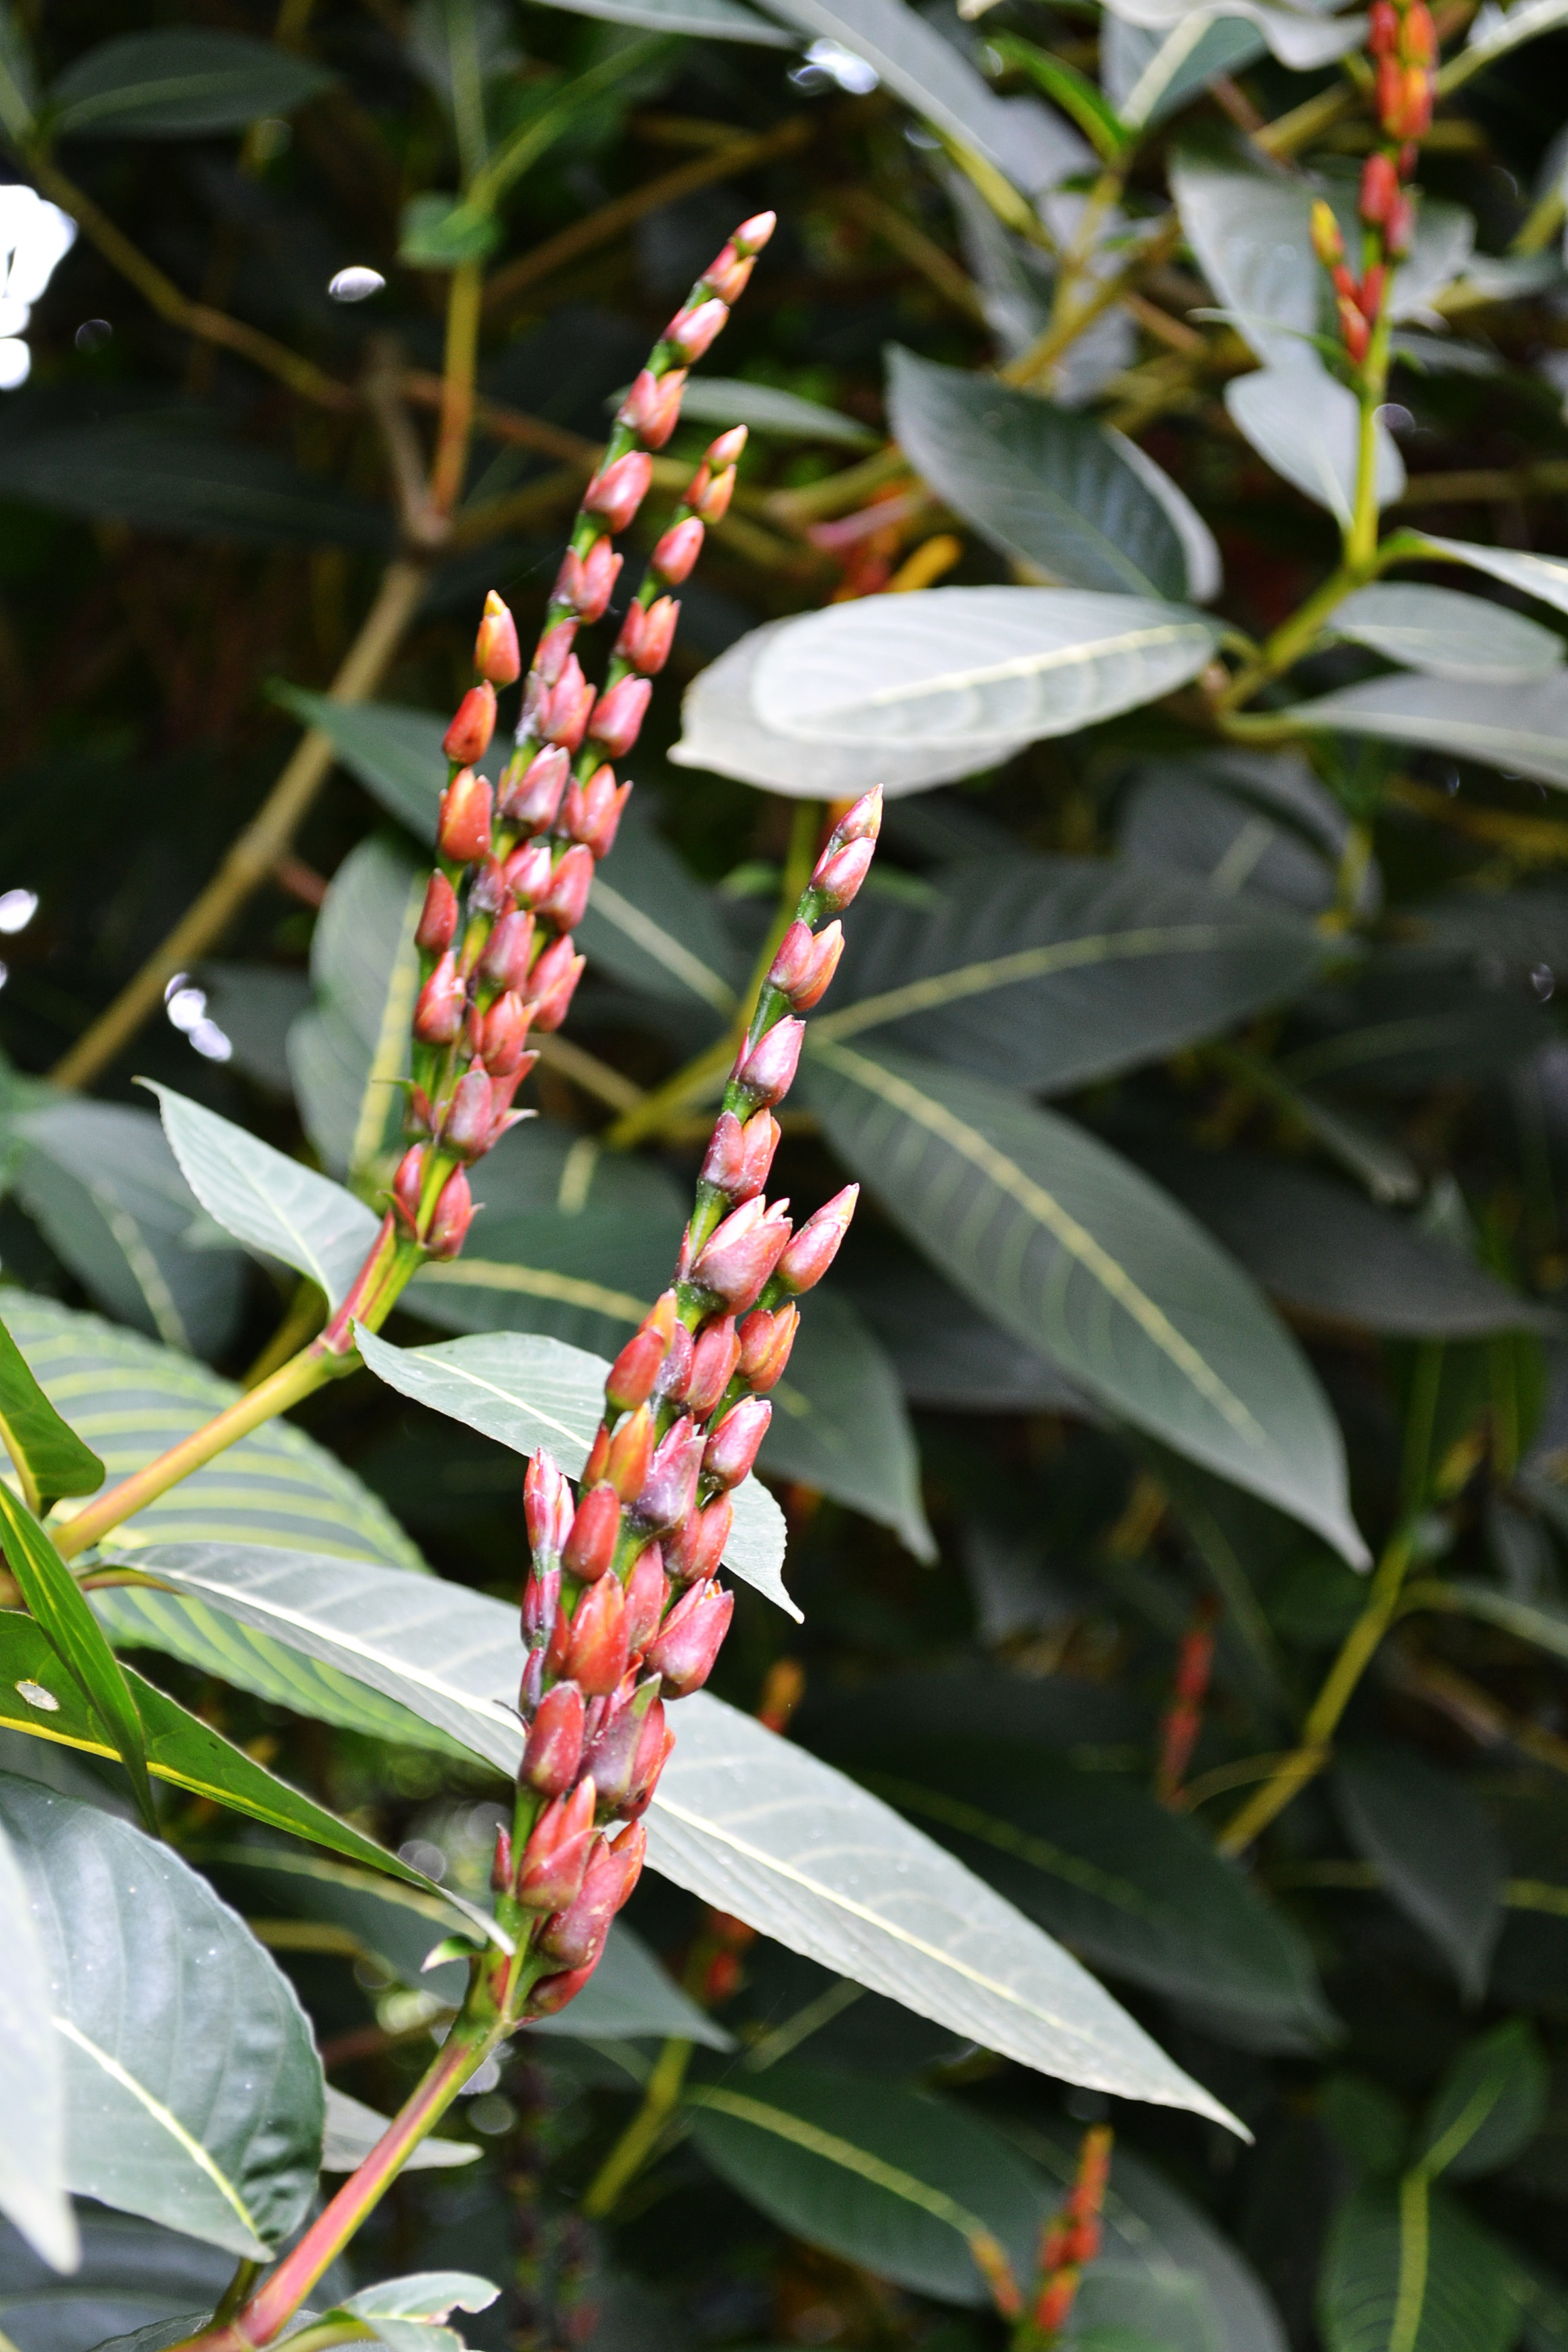
tree, plant, leaf, flower, herb, produce, evergreen, botany, garden, flora, wild flowers, shrub, sri lanka, ceylon, red flowers, flowering plant, peradeniya, woody plant, land plant, mawanella